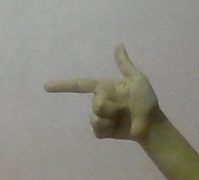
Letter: yaa